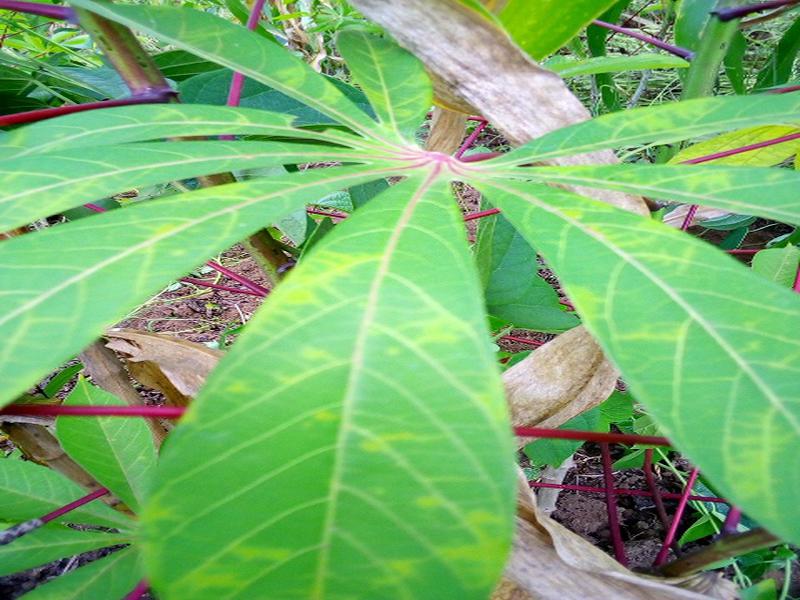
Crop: cassava
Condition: brown_streak_disease